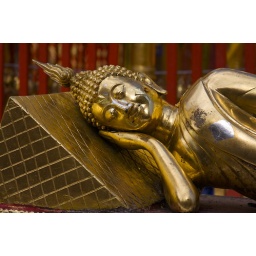
This sleeping goddess is brass in color, laying down on her triangle pillow, with her pointed hat on, with red background.